Emanuela Pacotto

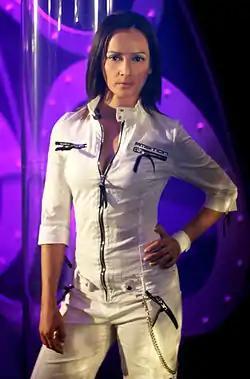
Emanuela Pacotto in 2010

Emanuela Pacotto (June 7, 1965) is a Milan-based Italian actress who has dubbed over a number of notable roles in anime.